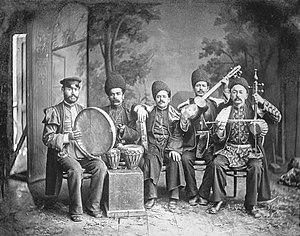
Le mugham est un genre musical traditionnel et savant de la musique azérie qui laisse une place prépondérante à l’improvisation. Il s'agit d'une suite de mouvements liés à un mode particulier. Il associe le chant à des instruments traditionnels : le târ, le kamânche et le daf ou le doyre.